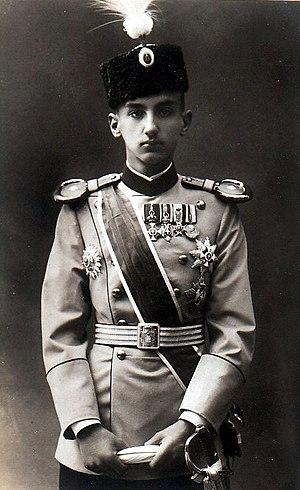
Georges Karađorđević, est le fils aîné du roi Pierre Iᵉʳ de Serbie et de son épouse Zorka, fille du roi du Monténégro Nicolas Iᵉʳ. Il perd ses droits au trône en 1909, après avoir battu à mort son valet.